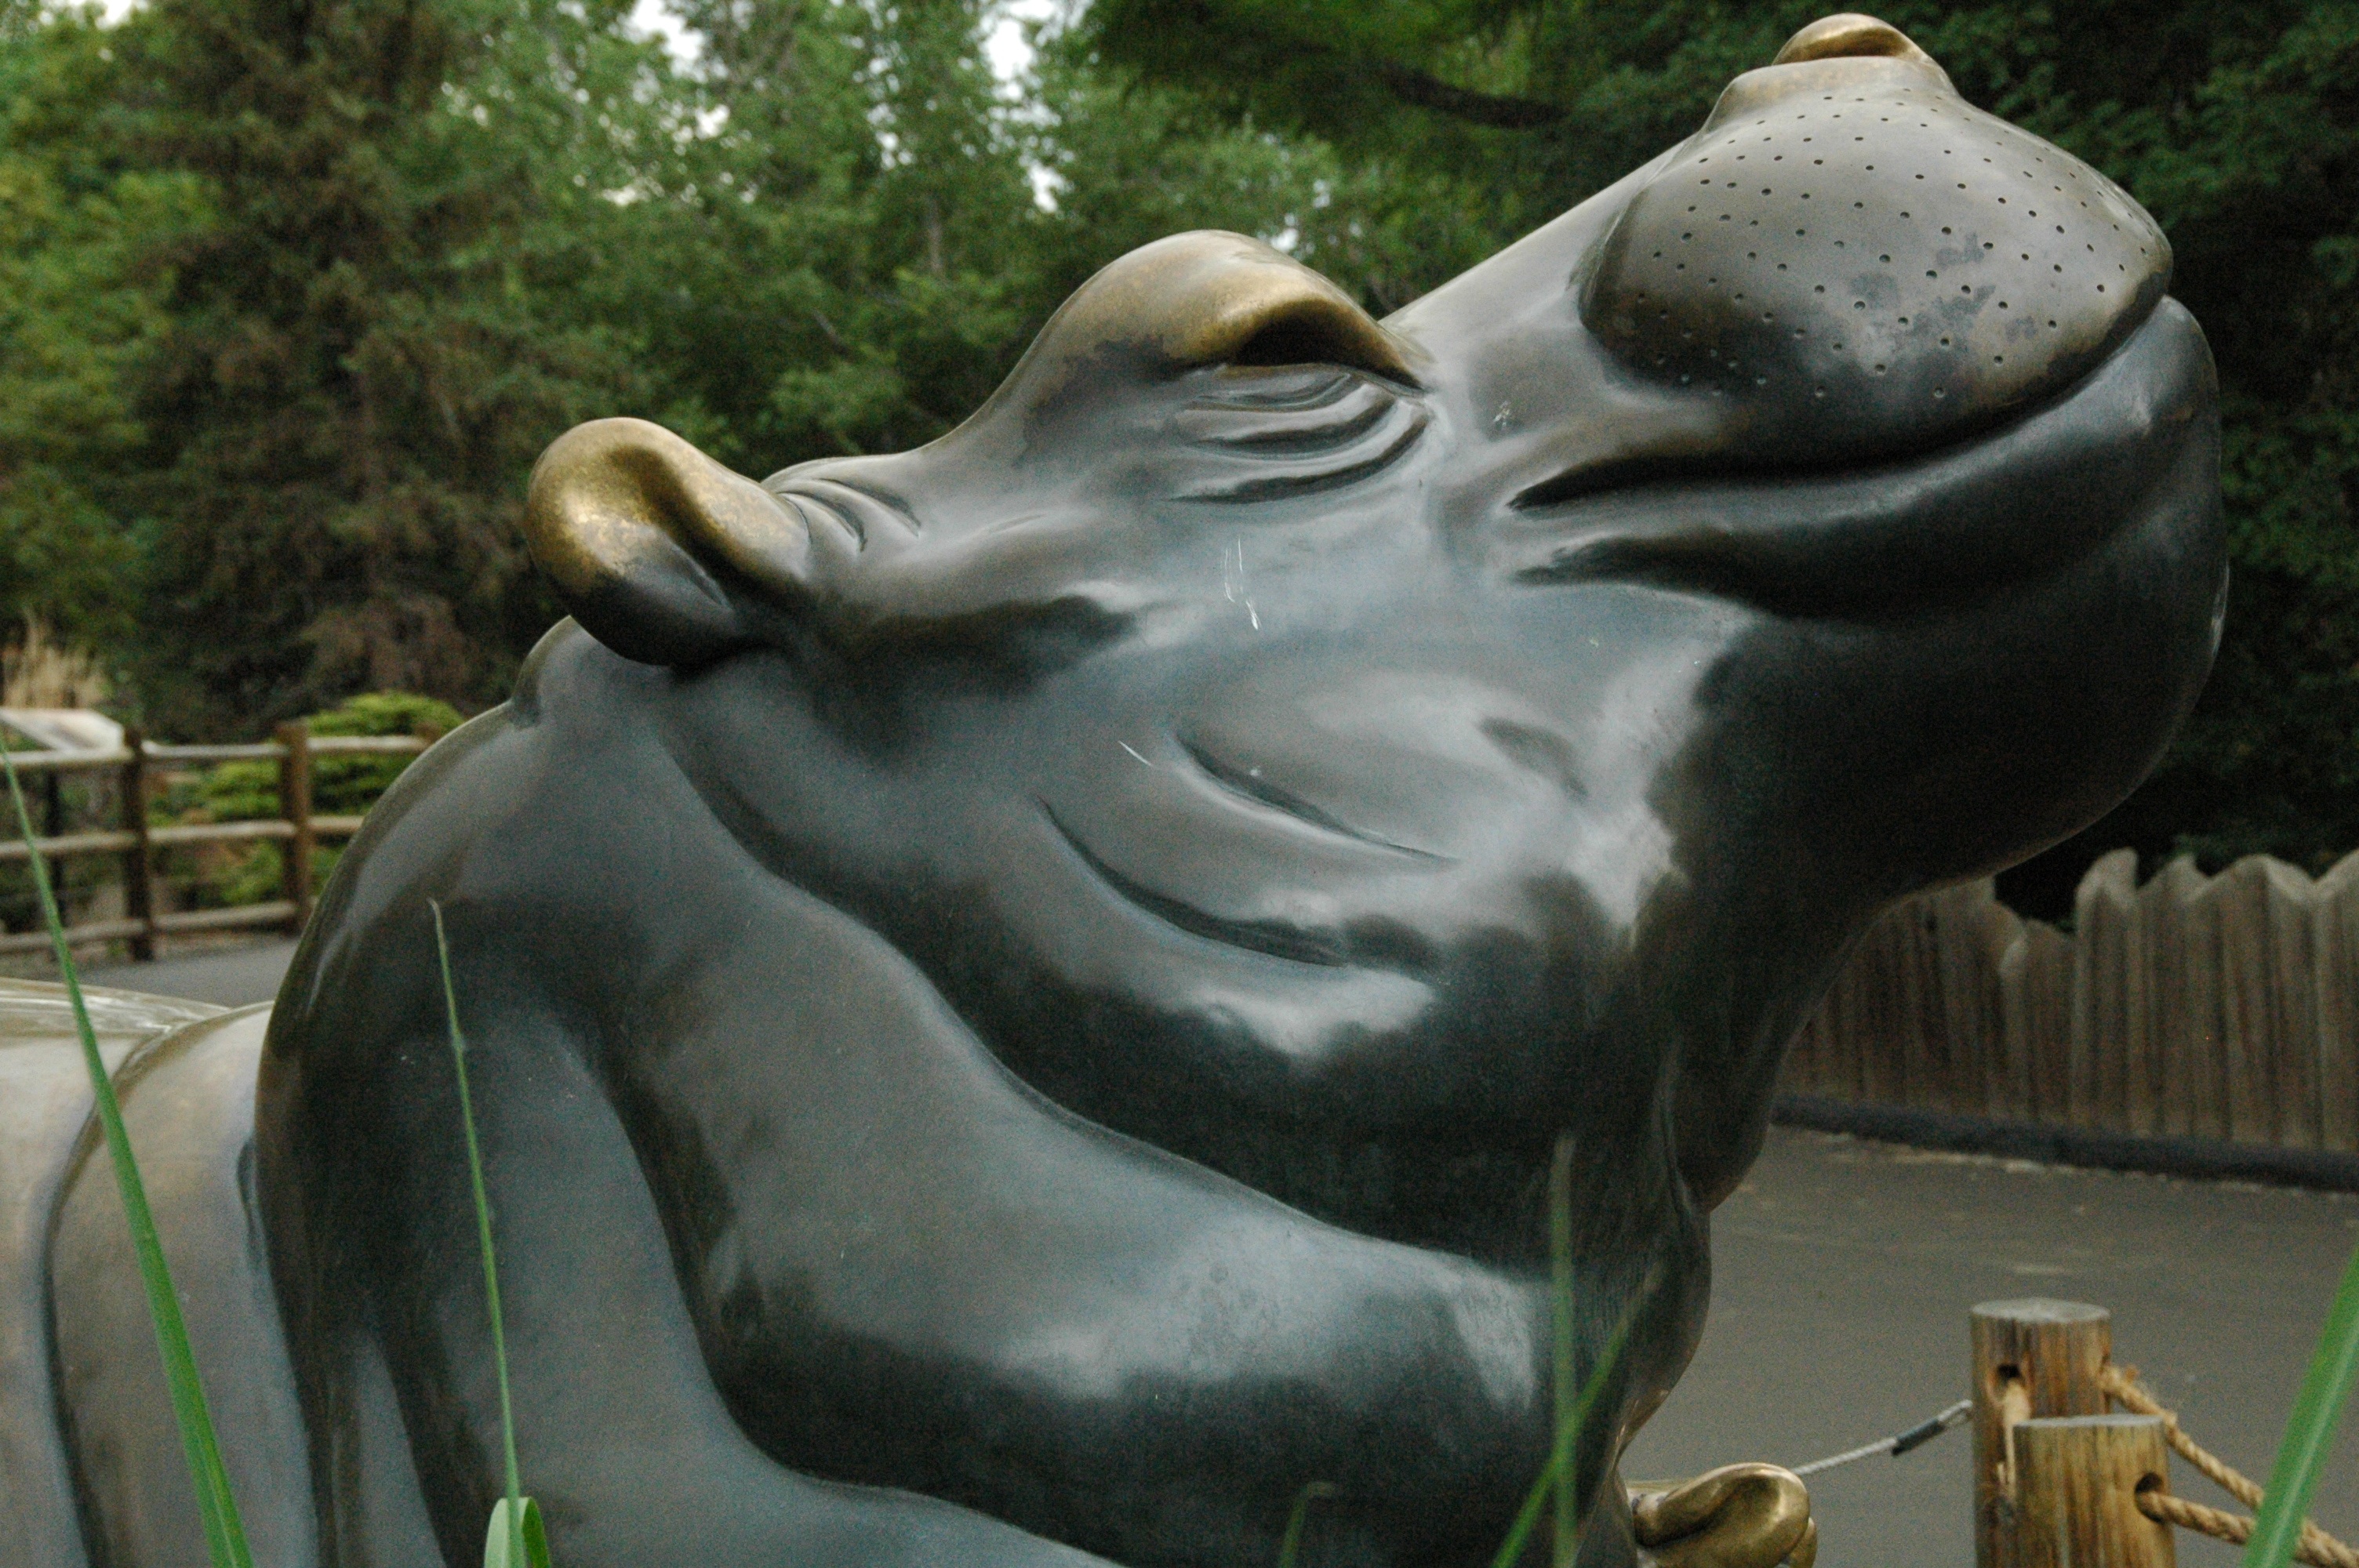
monument, statue, zoo, sculpture, art, carving, hippo